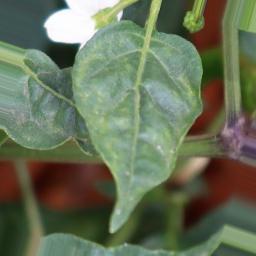
Label: healthy